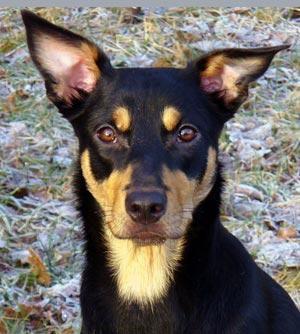
kelpie